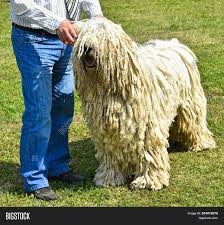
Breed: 318-n000115-komondor